Boris Ioganson

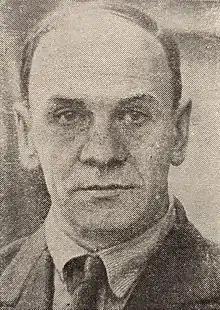
Boris Ioganson in 1933

Boris Vladimirovich Ioganson (– 25 February 1973) also commonly known as B. V. Johanson, was a Russian and Soviet painter and educator. President of the USSR Academy of Arts in 1957-1962 and First Secretary of the Union of Painters of the USSR in 1965-1968.